Bristol Mercury

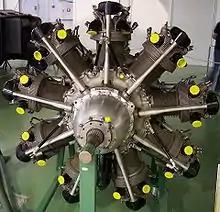
Mercury license built by NOHAB

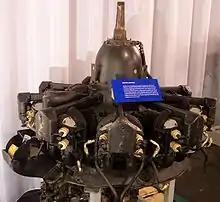
Side view showing valve gear detail.

The Shuttleworth Collection operates two Bristol Mercury powered aircraft: A Westland Lysander III ("G-AZWT") and a Gloster Gladiator I ("G-AMRK") which can be seen during flying displays at Old Warden Aerodrome, Bedfordshire.